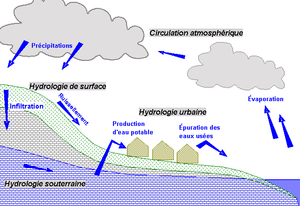
L'hydrologie est la science qui s'intéresse à tous les aspects du cycle de l'eau, et en particulier aux échanges entre la mer, l'atmosphère, la surface terrestre et le sous-sol, sur terre. L'hydrologue contribue à la connaissance et gestion des ressources en eau et à leur durabilité en rapport avec les bassins versants environnementaux.
Les précipitations désignent tous les météores qui tombent dans une atmosphère et il peut s'agir de solides ou de liquides selon la composition et la température de cette dernière. Ce terme météorologique est le plus souvent au pluriel et désigne sur la Terre les hydrométéores qui, ayant été soumis à des processus de condensation et d'agrégation à l'intérieur des nuages, sont devenus trop lourds pour demeurer en suspension dans l'atmosphère et tombent au sol ou s'évaporent en virga avant de l'atteindre. Par extension, le terme peut également être utilisé pour des phénomènes similaires sur d'autres planètes ou lunes ayant une atmosphère.